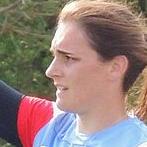
Age: 26